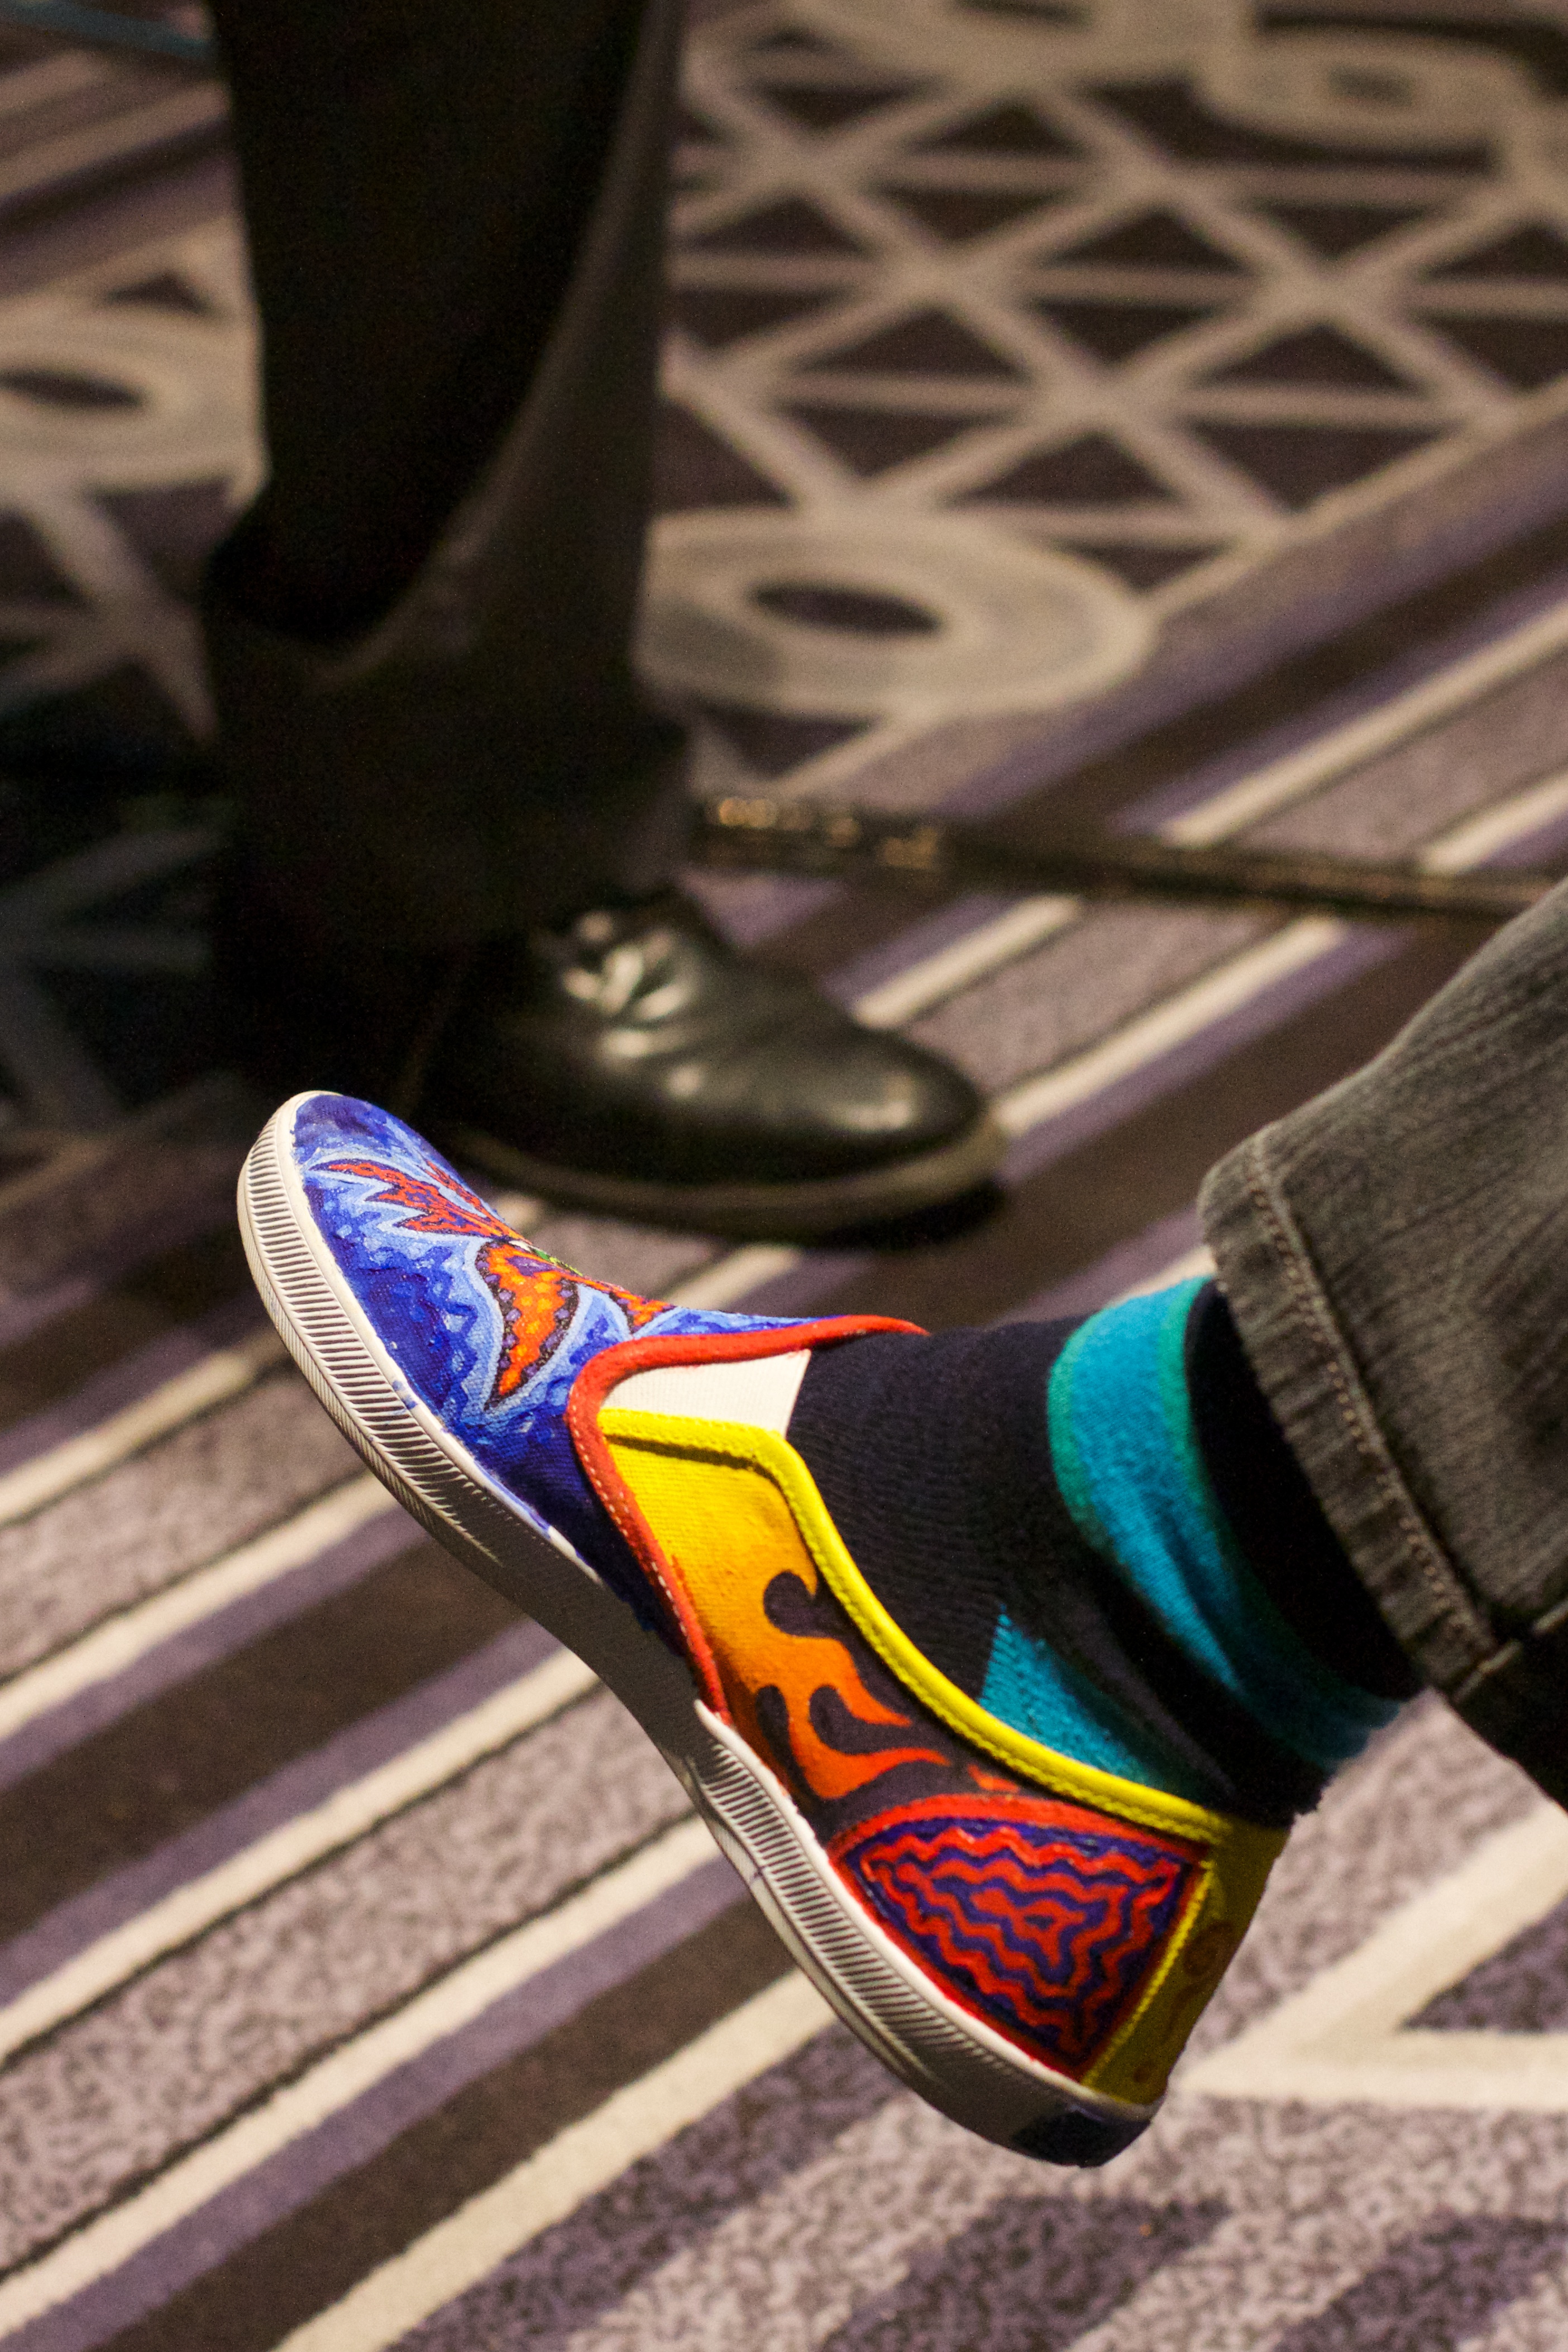
hand, shoe, leg, spring, green, red, color, blue, black, yellow, arm, human body, cool, sneakers, footwear, dml2015, high heeled footwear, outdoor shoe